Wil Ledezma

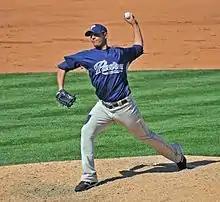
Ledezma on the mound during 2008 spring training.

On July 31, 2007, Ledezma was traded to the San Diego Padres for reliever Royce Ring. He appeared in 9 games with the Padres, with an ERA of 6.28 and also appeared in 11 games for the Triple-A Portland Beavers, where his ERA was 4.41.